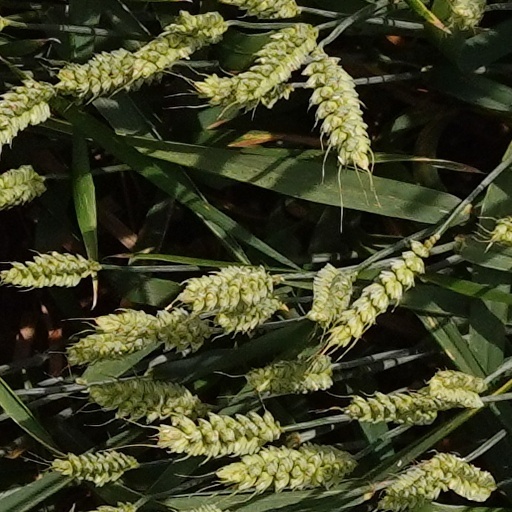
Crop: wheat